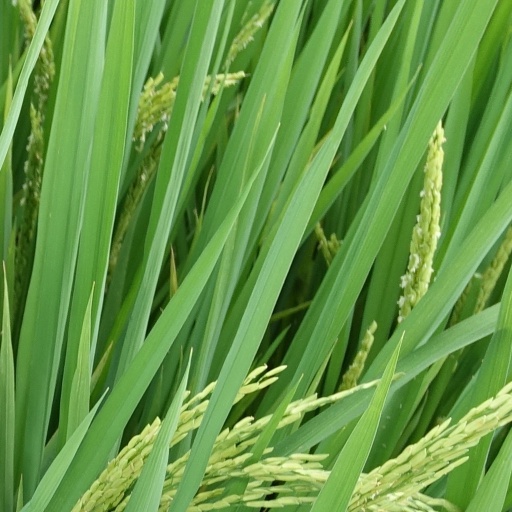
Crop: rice